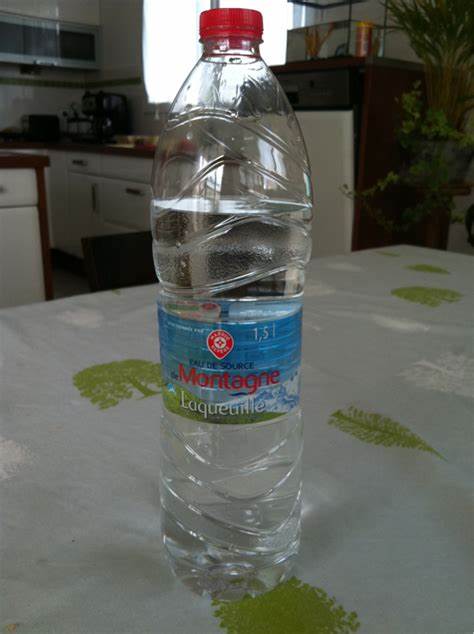
Waste category: plastic